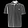
Label: T - shirt / top